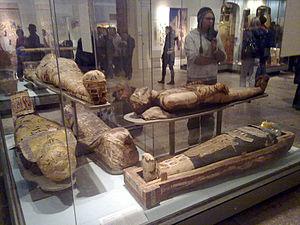
Le Département de l'Égypte ancienne et du Soudan est un département historique du British Museum, abritant la plus grande et la plus complète collection d'antiquités égyptiennes au monde à l'exception du Musée égyptien du Caire.